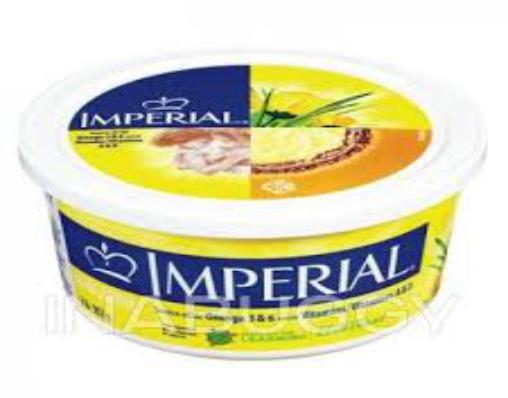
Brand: Imperial Margarine
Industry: Food